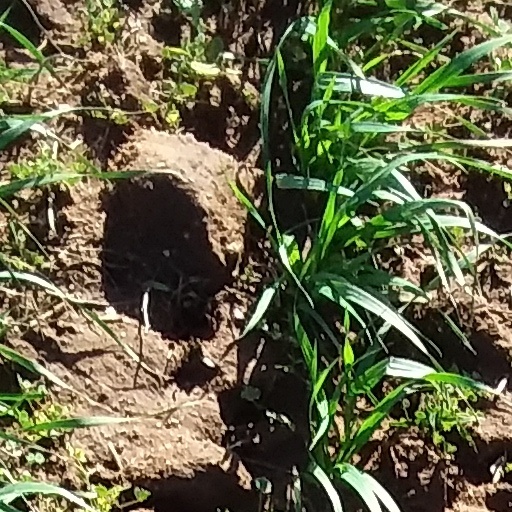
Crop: wheat